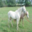
Label: horse